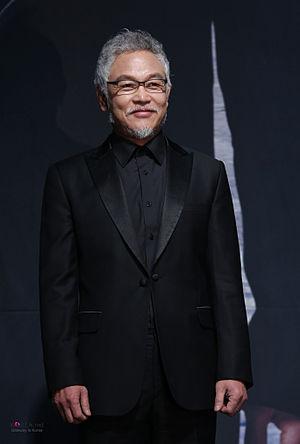
Kim Yeong-cheol né le 25 février 1953 à Daegu, est un acteur sud-coréen.